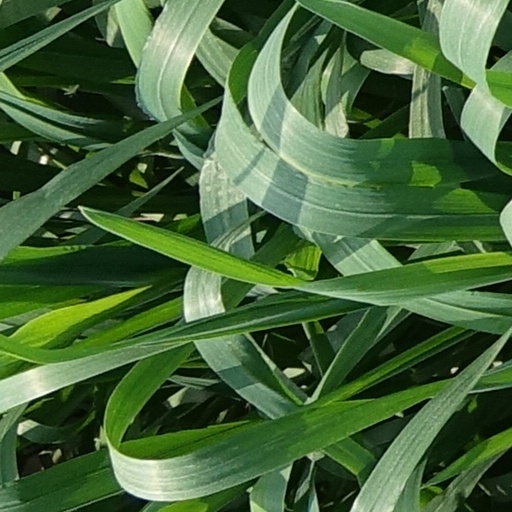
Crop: wheat